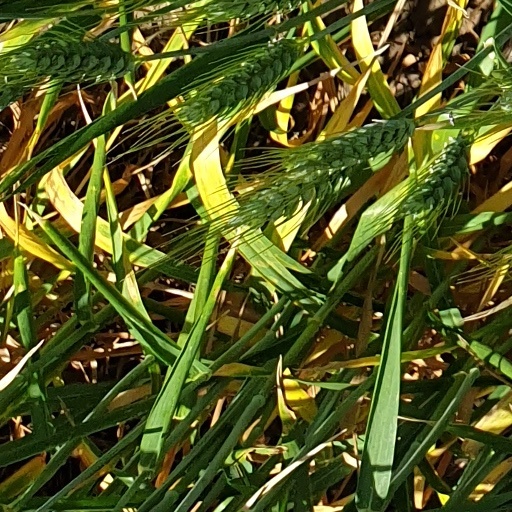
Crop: wheat